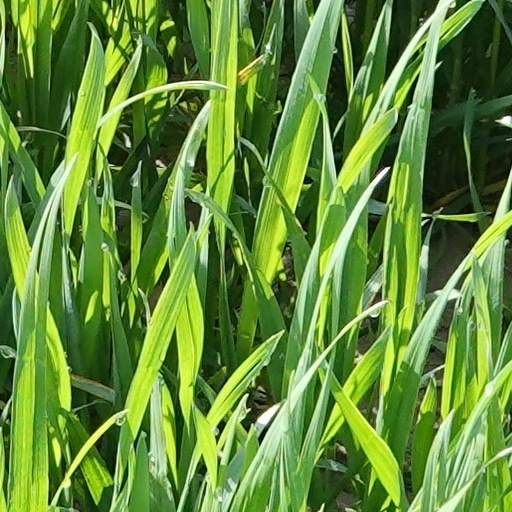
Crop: wheat